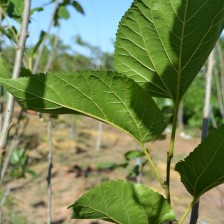
Variety: ChiangMaiBuriram60